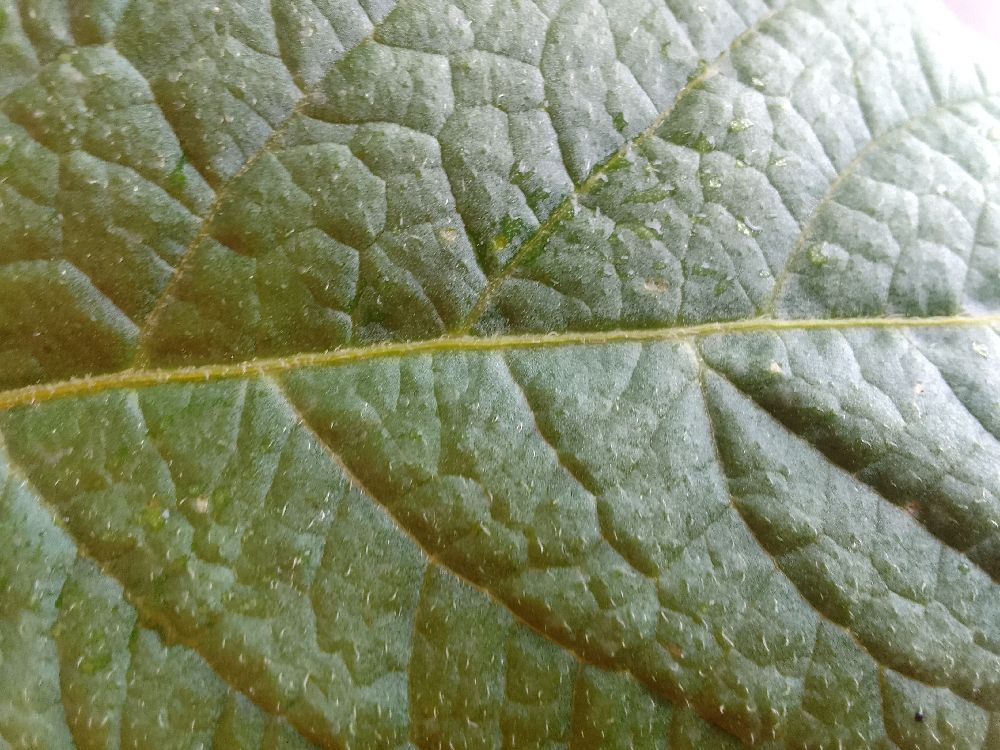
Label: Healthy